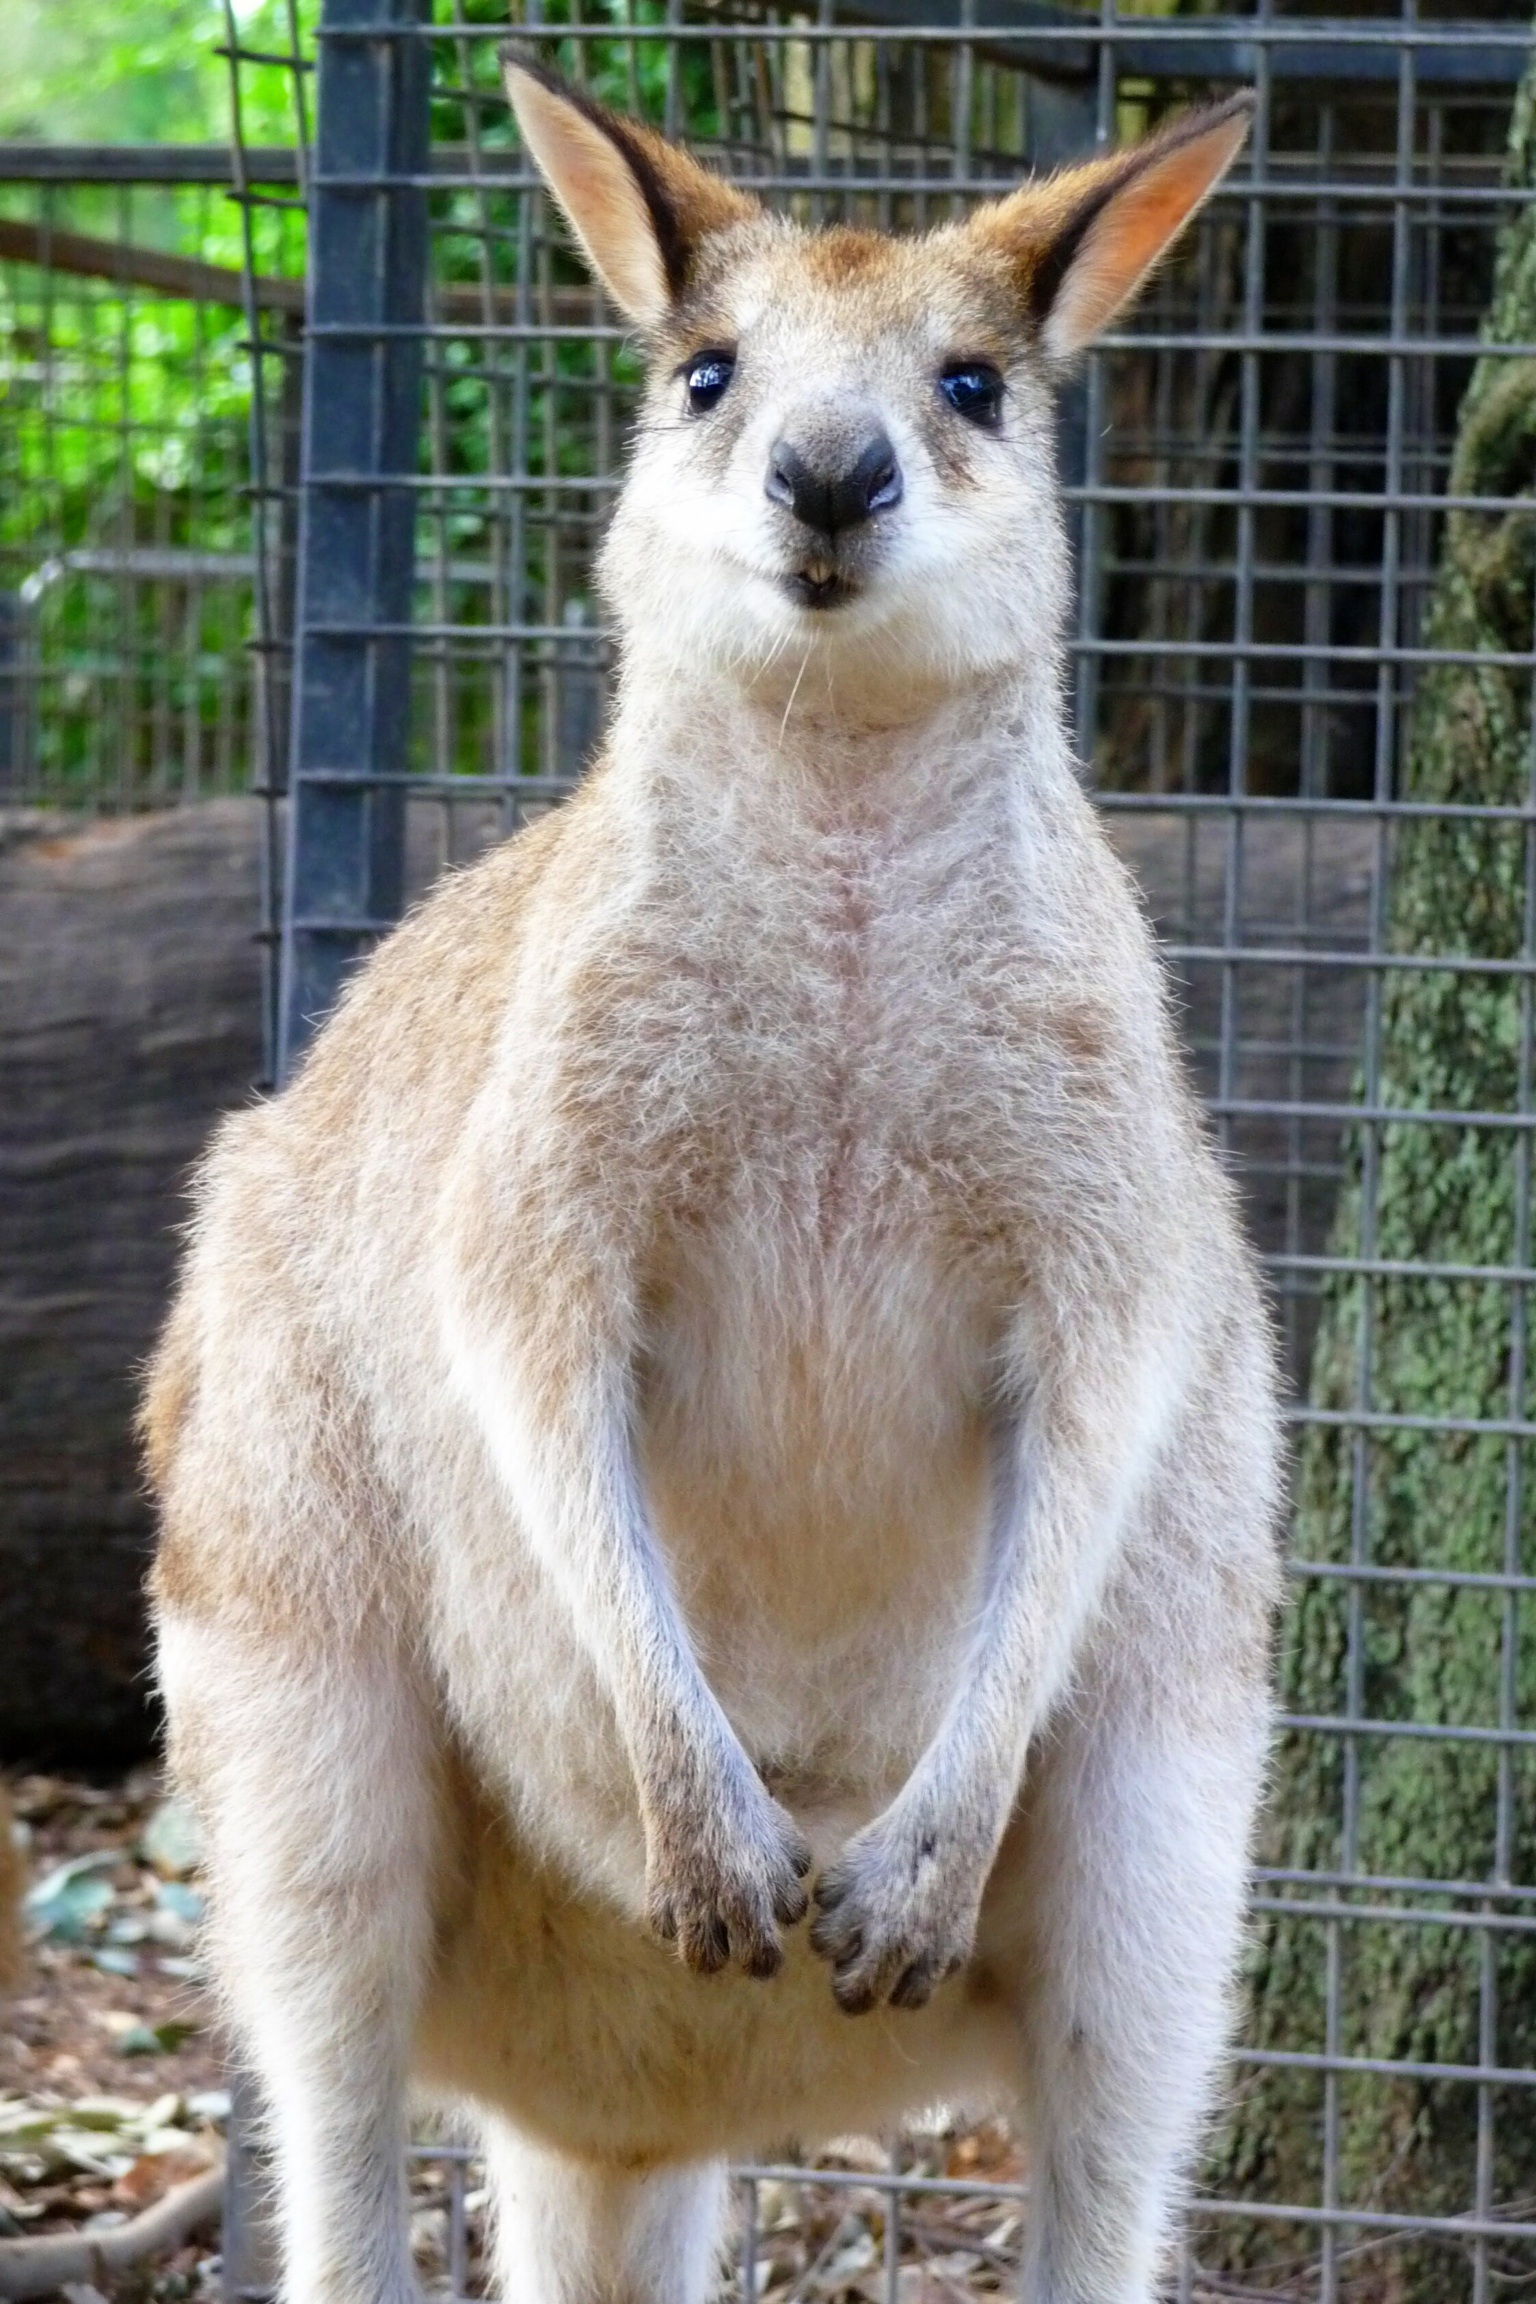
wildlife, zoo, mammal, fauna, kangaroo, wallaby, australia, vertebrate, marsupial, vicuna, wildlife park, macropodidae